Villers-la-Ville, Haute-Saône

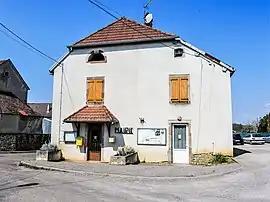
The town hall in Villers-la-Ville

Villers-la-Ville is a commune in the Haute-Saône department in the region of Bourgogne-Franche-Comté in eastern France.